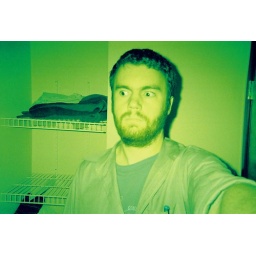
self in green without mirror